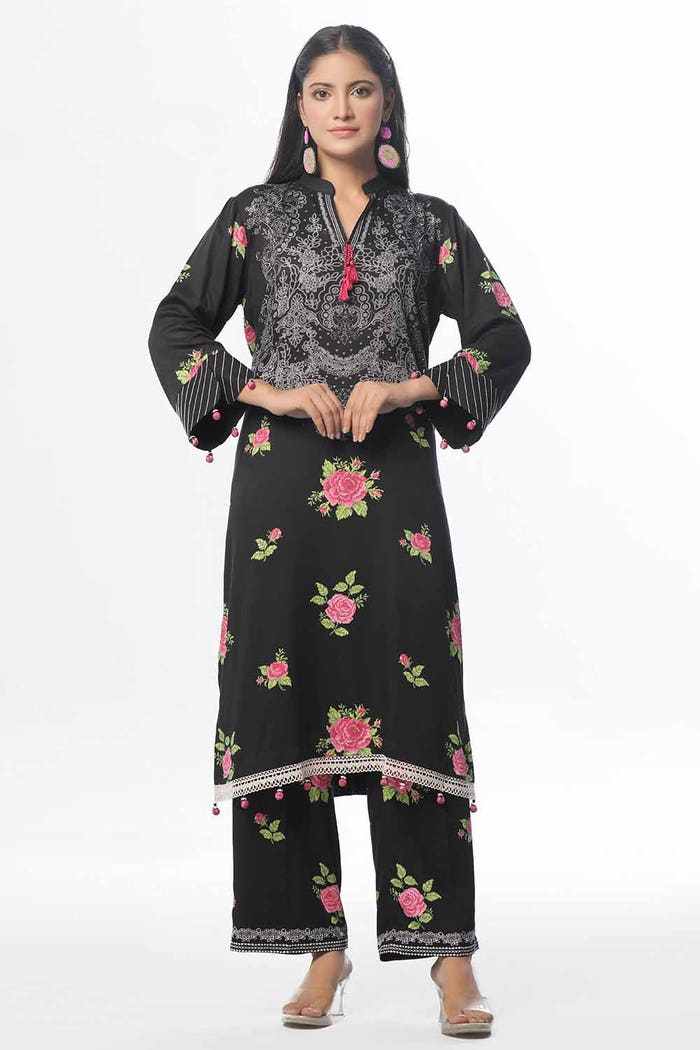
black multi embroidered kurta